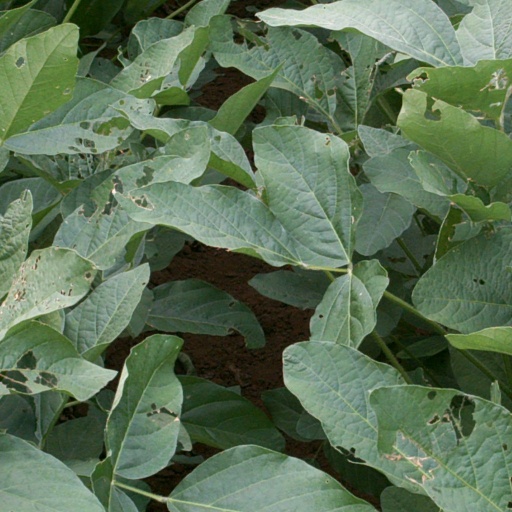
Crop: soybean